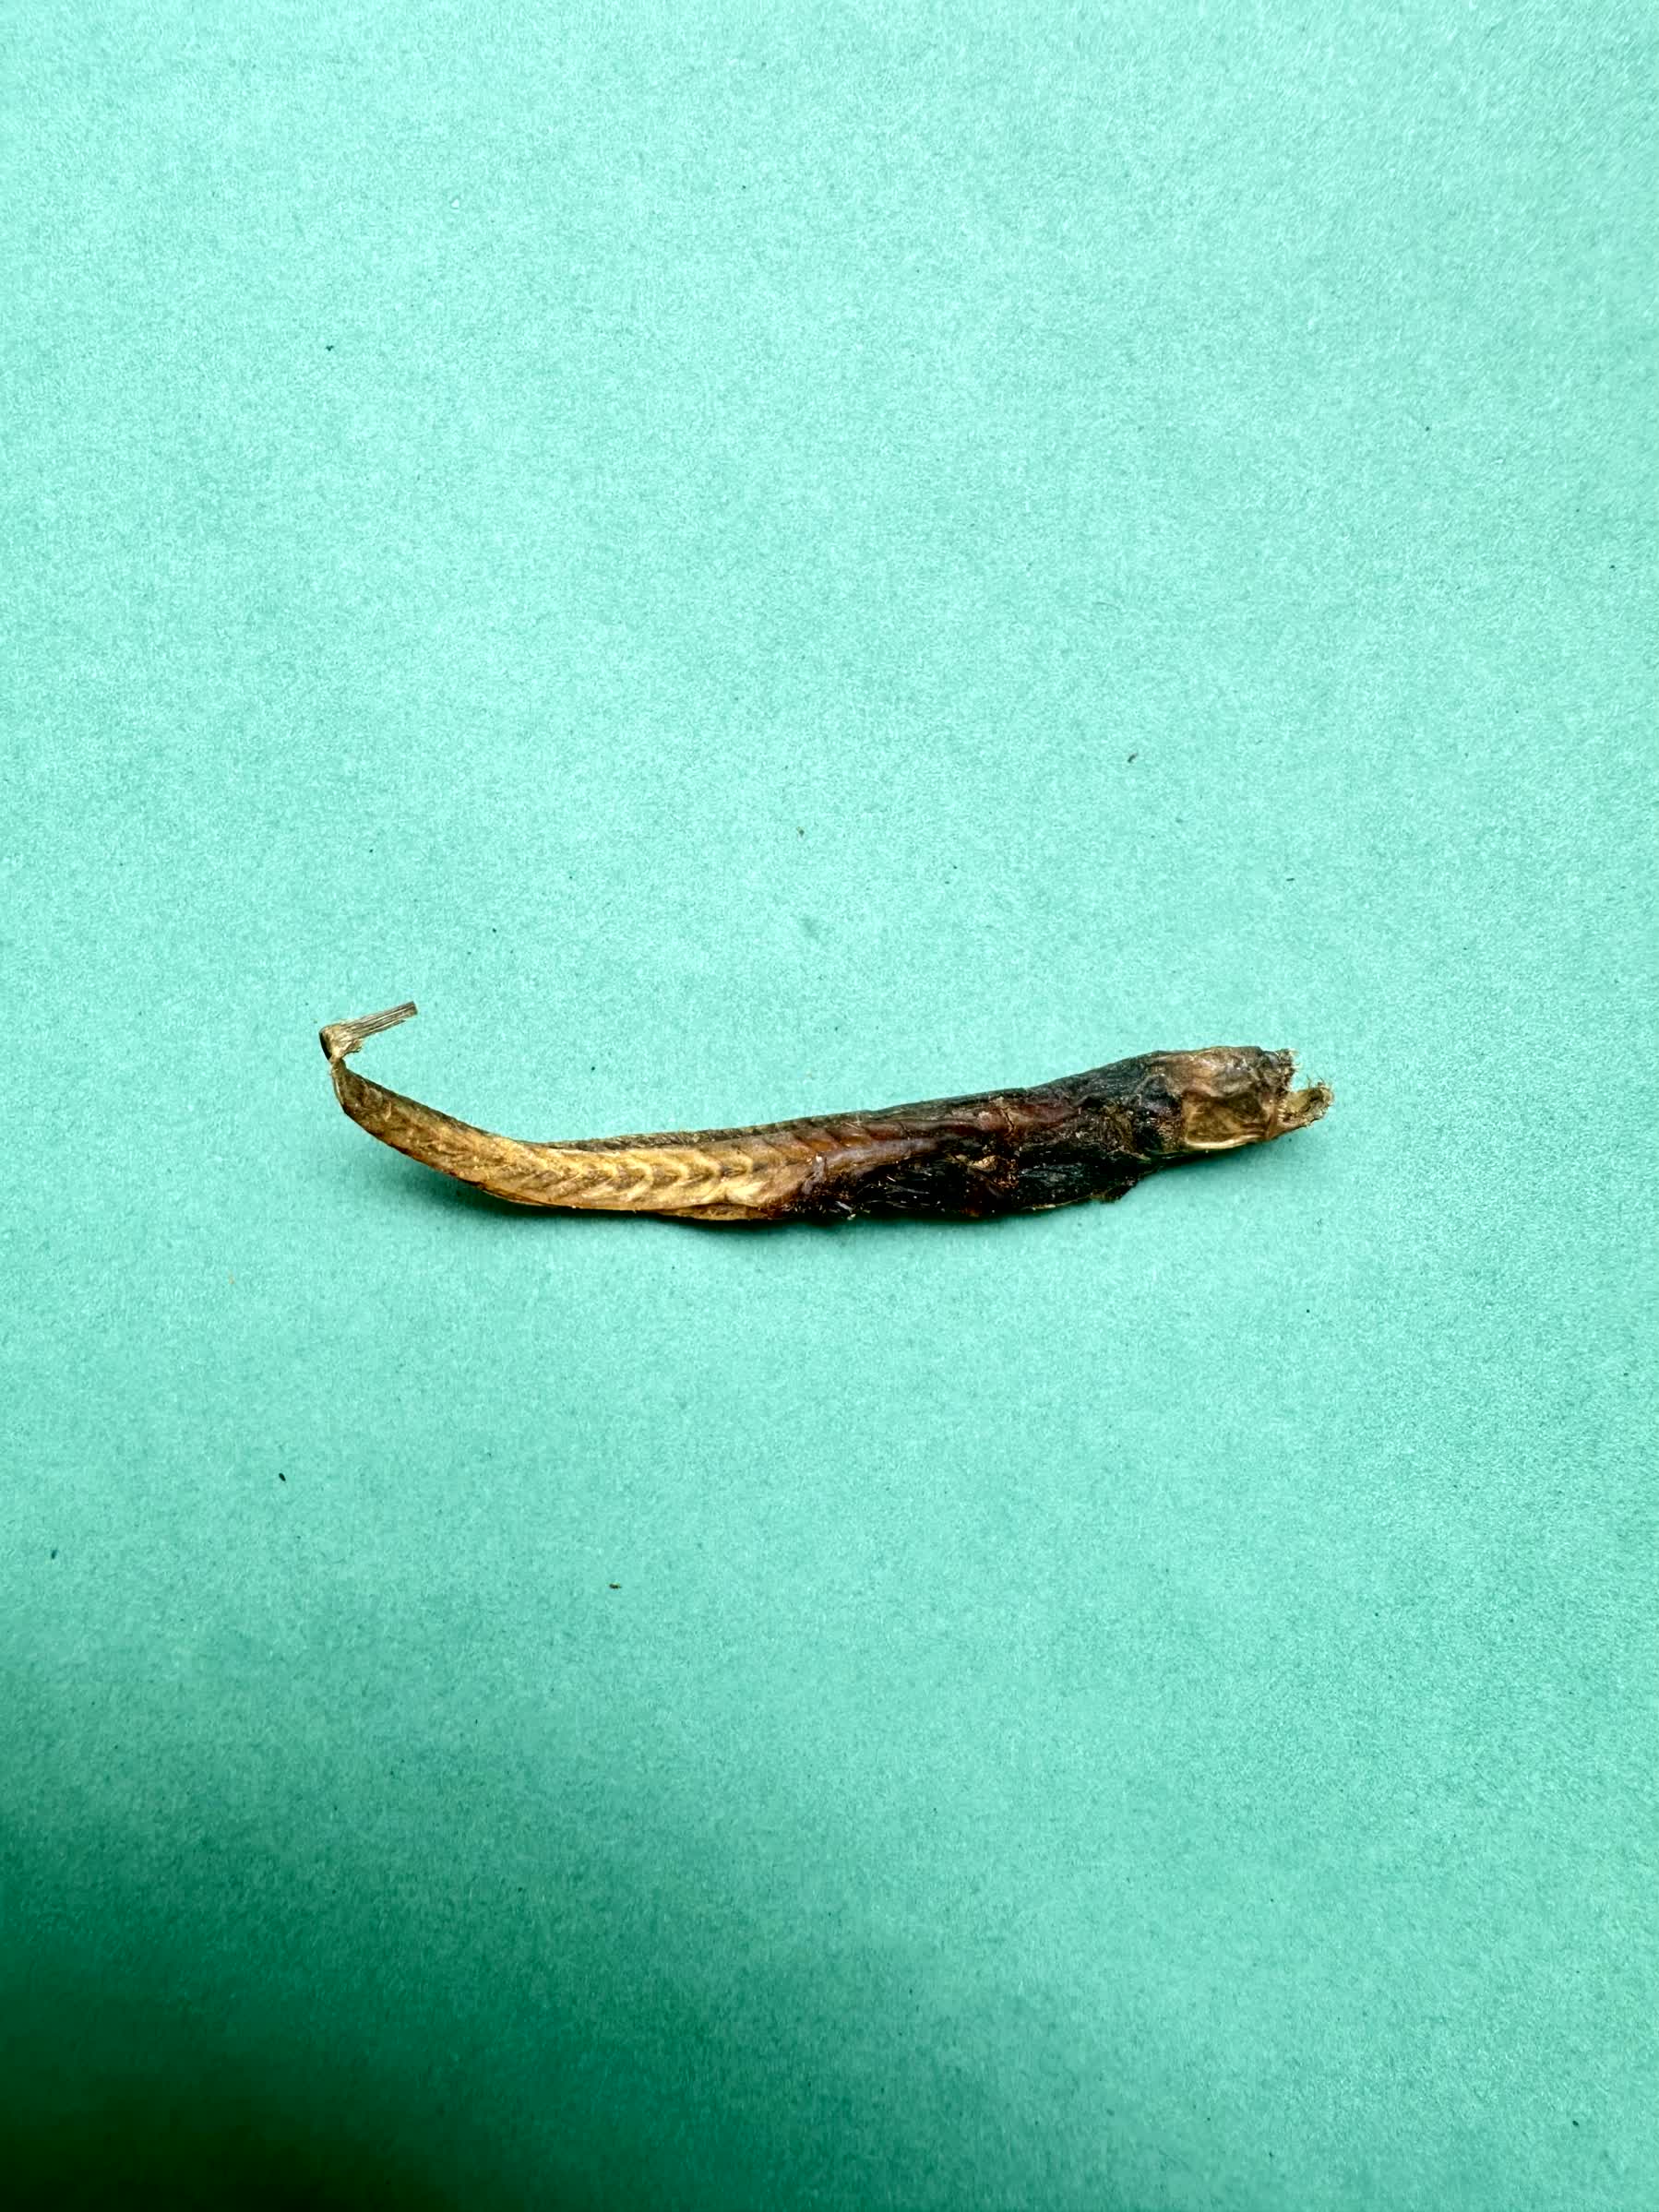
Species: Chewa